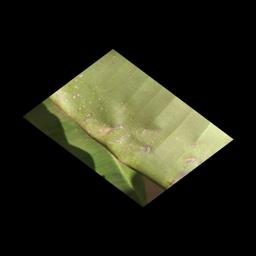
Label: MALBHOG LEAF